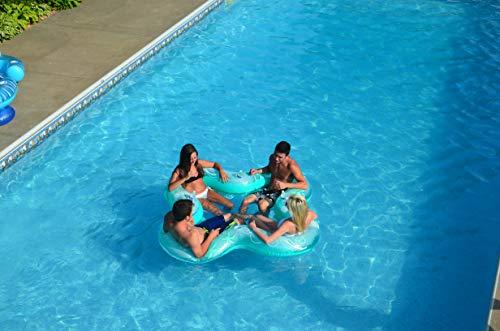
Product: RAVE Sports Lucky Lounge Float, Blue/Clear/White
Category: Toys & Games | Sports & Outdoor Play | Pools & Water Toys | Pool Rafts & Inflatable Ride-ons
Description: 4 person pool, lake float.
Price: $34.99